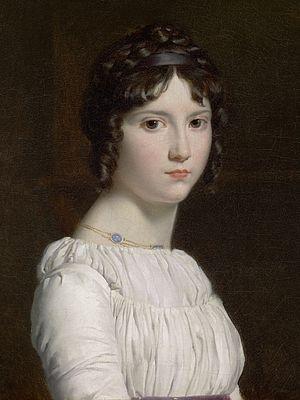
Louis-André, baron Pichon est un diplomate et haut fonctionnaire français qui fit sa carrière en grande partie aux États-Unis, peu après la création de cette république et qui fut témoin en particulier de la vente de la Louisiane.